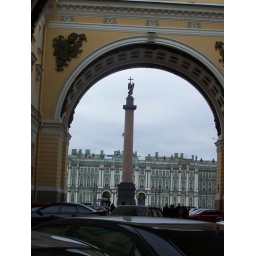
the green building in the background is the Hermitage.